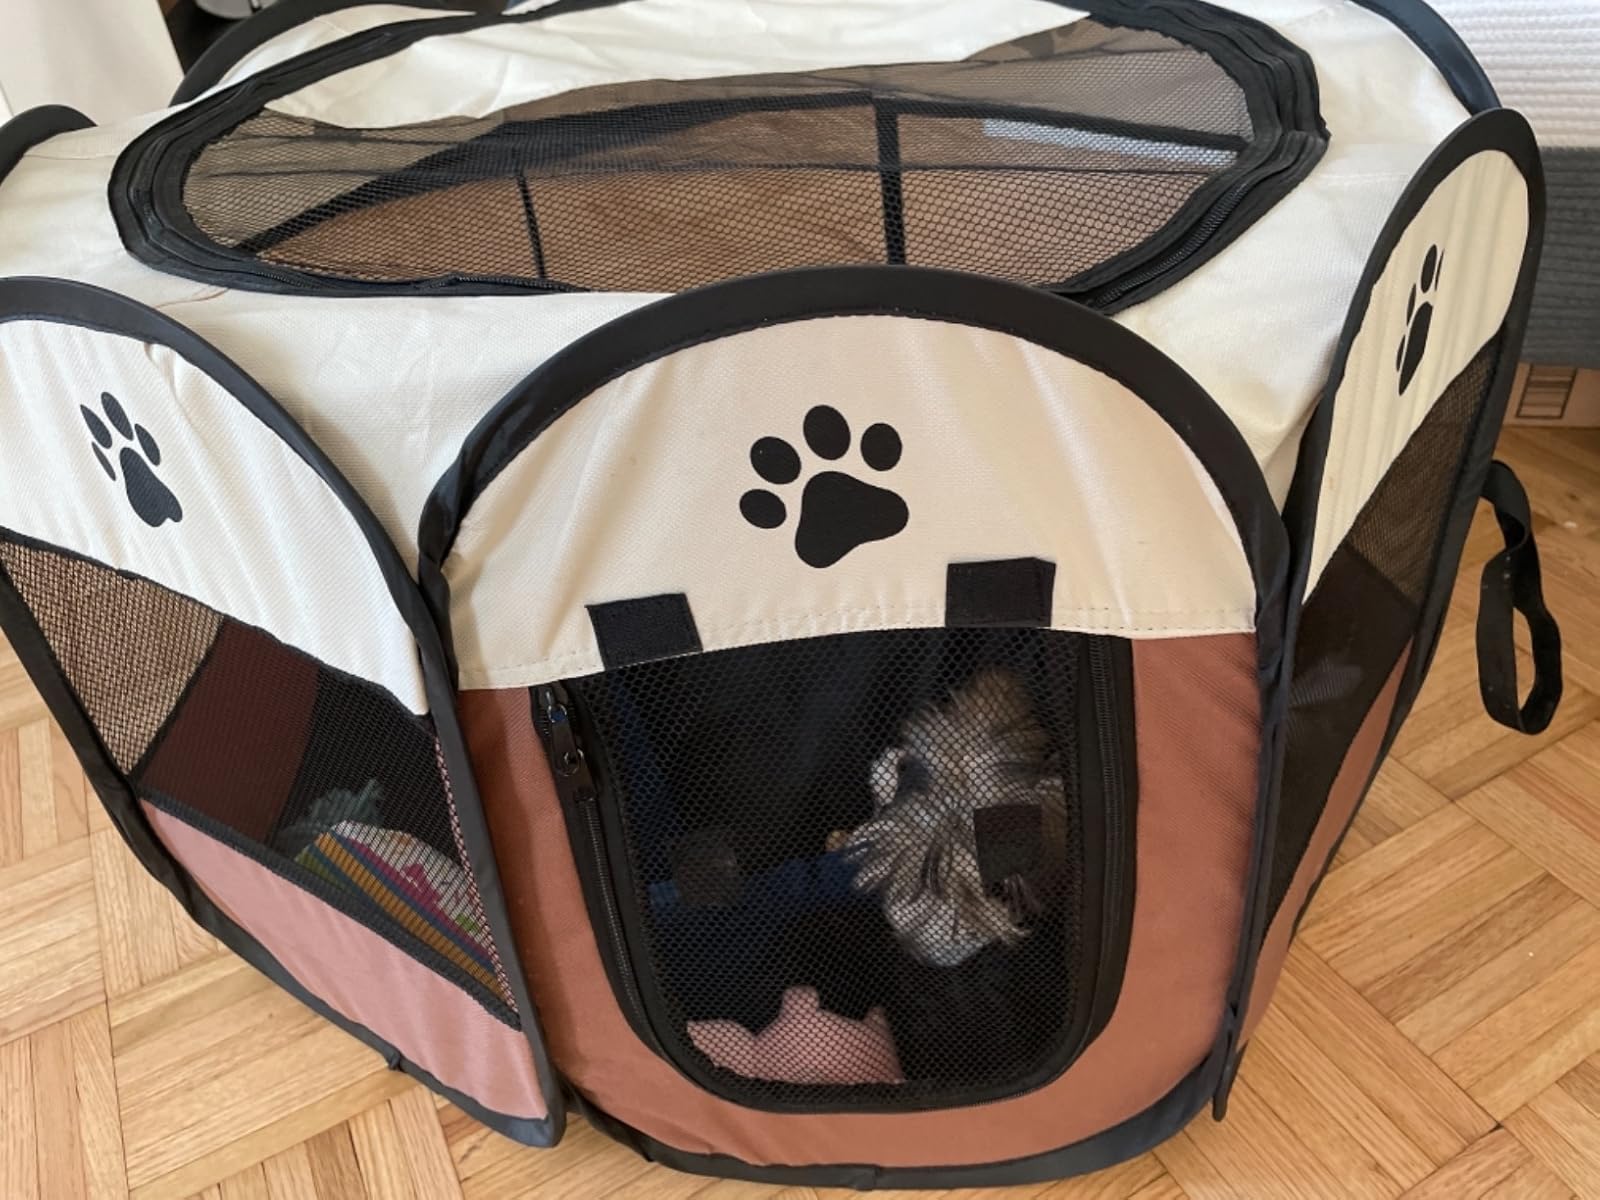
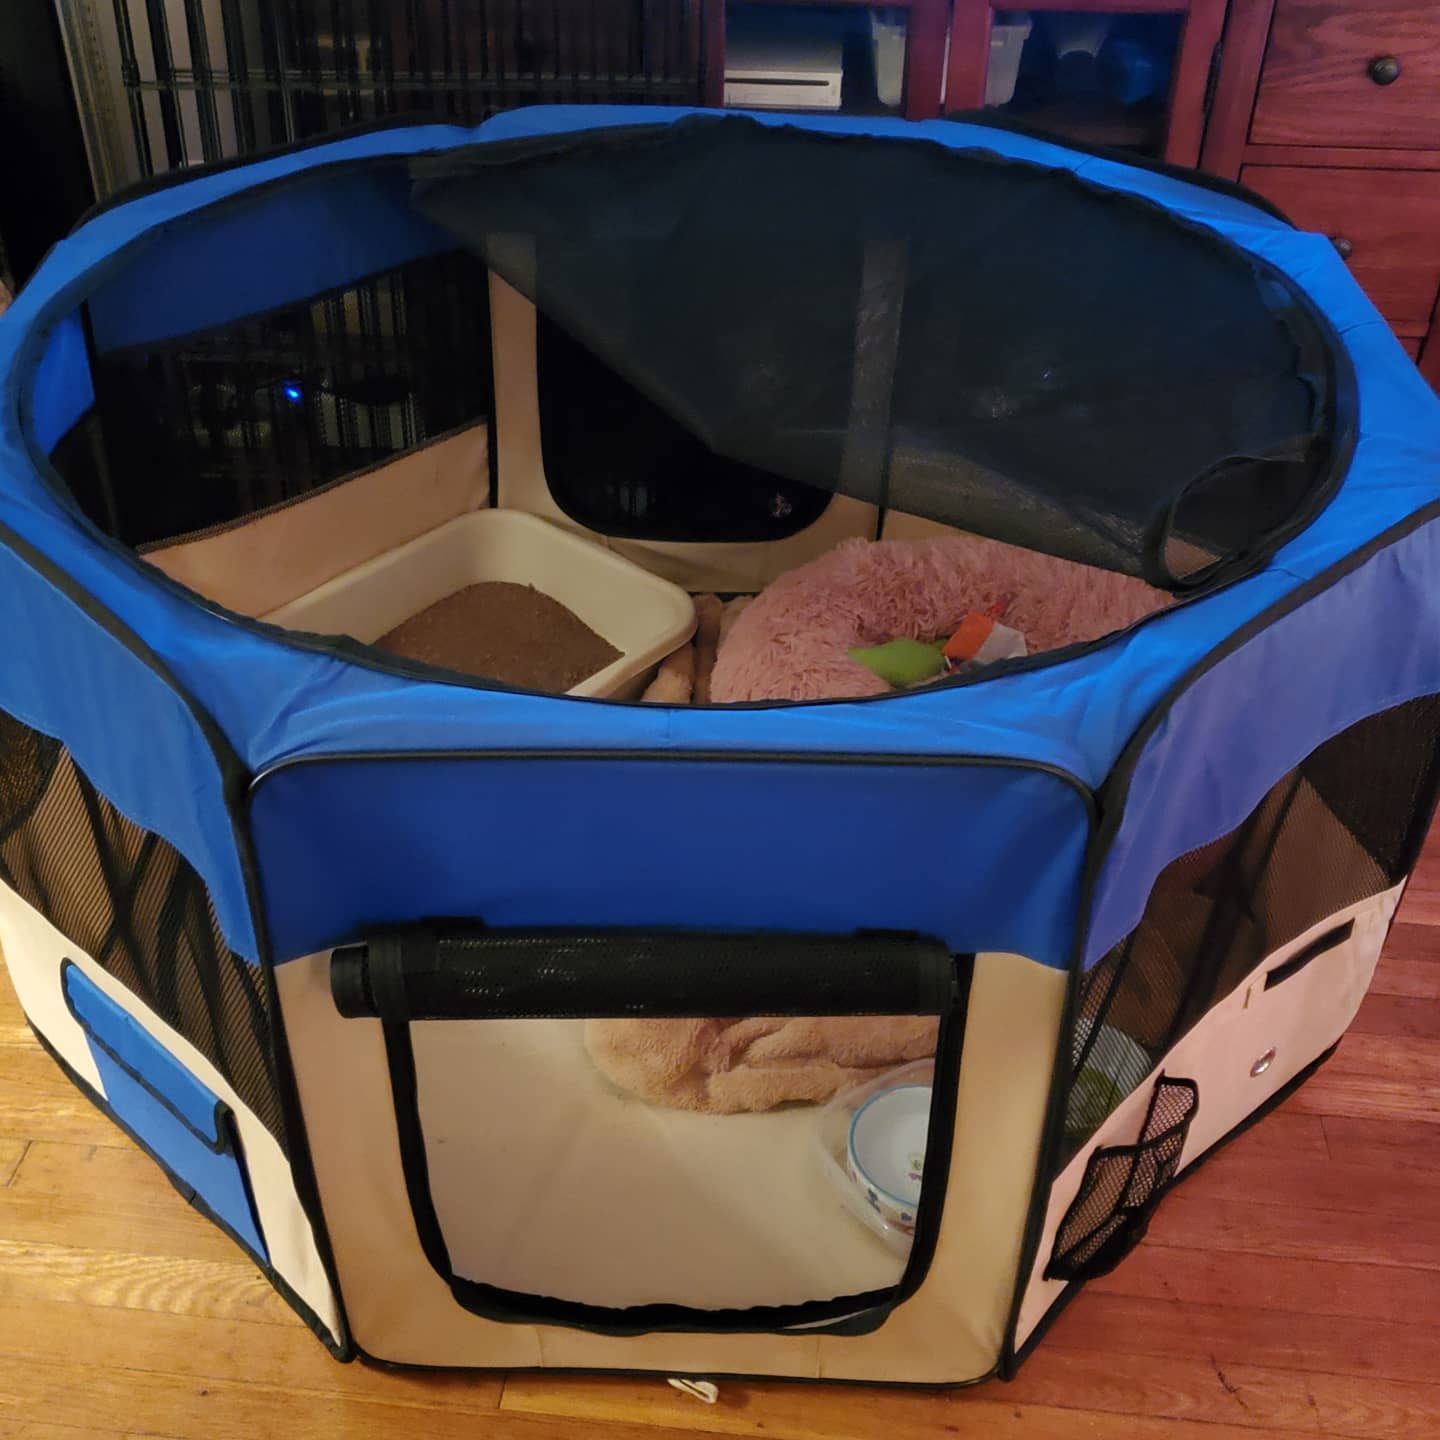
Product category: items_kennel
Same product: no